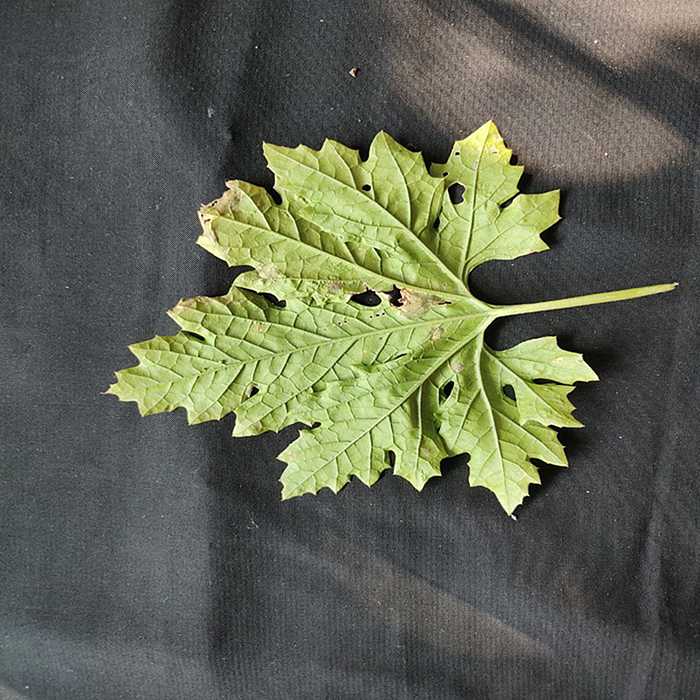
Plant: Bitter Gourd
Label: Downey mildew